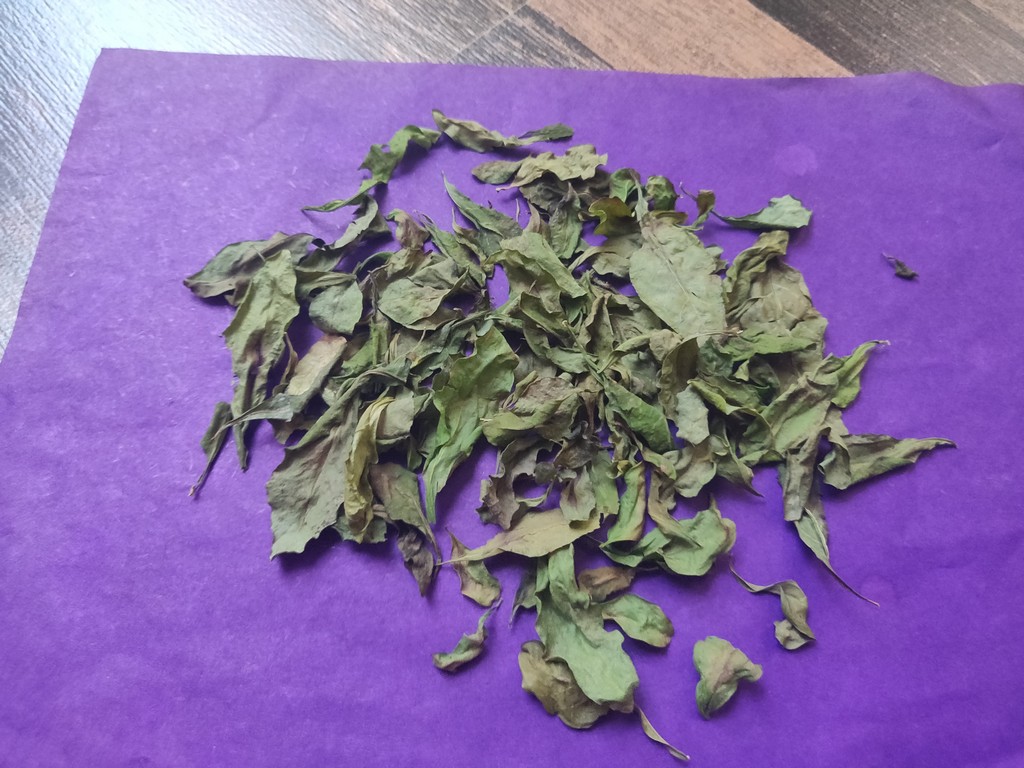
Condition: Dried
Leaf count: multiple
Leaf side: unknown